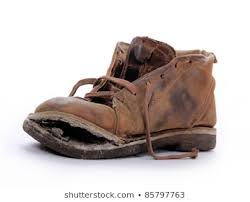
Waste category: shoes